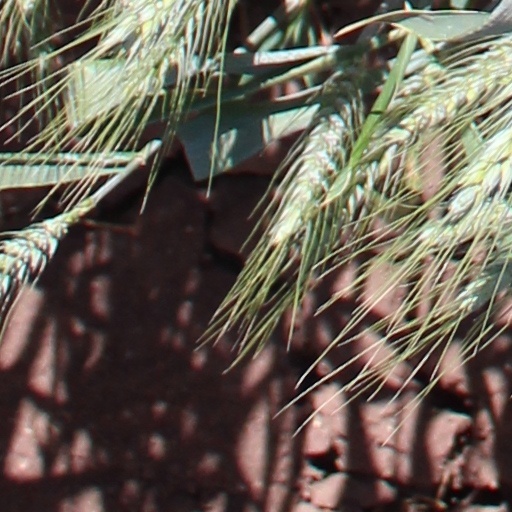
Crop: wheat